Transportation in Kern County, California

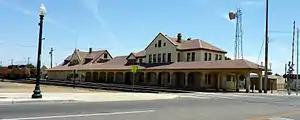
Southern Pacific's station sits idle in East Bakersfield. Office portion still used by Union Pacific.

BNSF and Union Pacific have major yards located within Bakersfield. BNSF is located in downtown Bakersfield. Because of a land dispute between Southern Pacific (later merged with Union Pacific) and the City of Bakersfield in 1874, the railroad built its line five miles east in Sumner (later annexed by Bakersfield and renamed East Bakersfield).